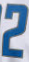
Number: 2